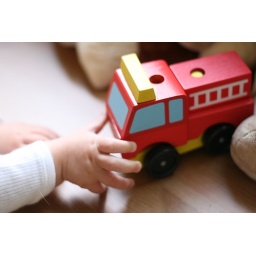
Super cute set of stacking toy cars given to us by friends recently. D loves 'em.